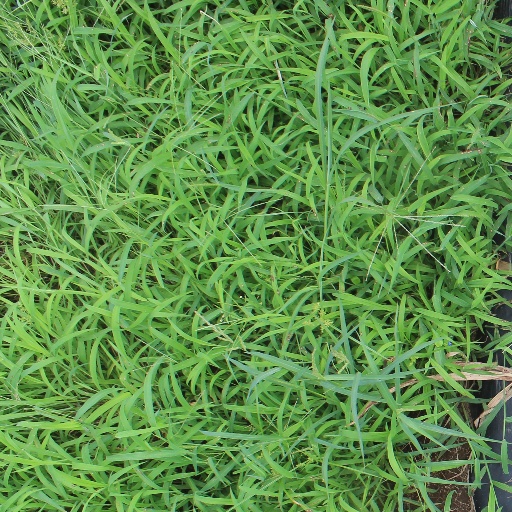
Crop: sorghum